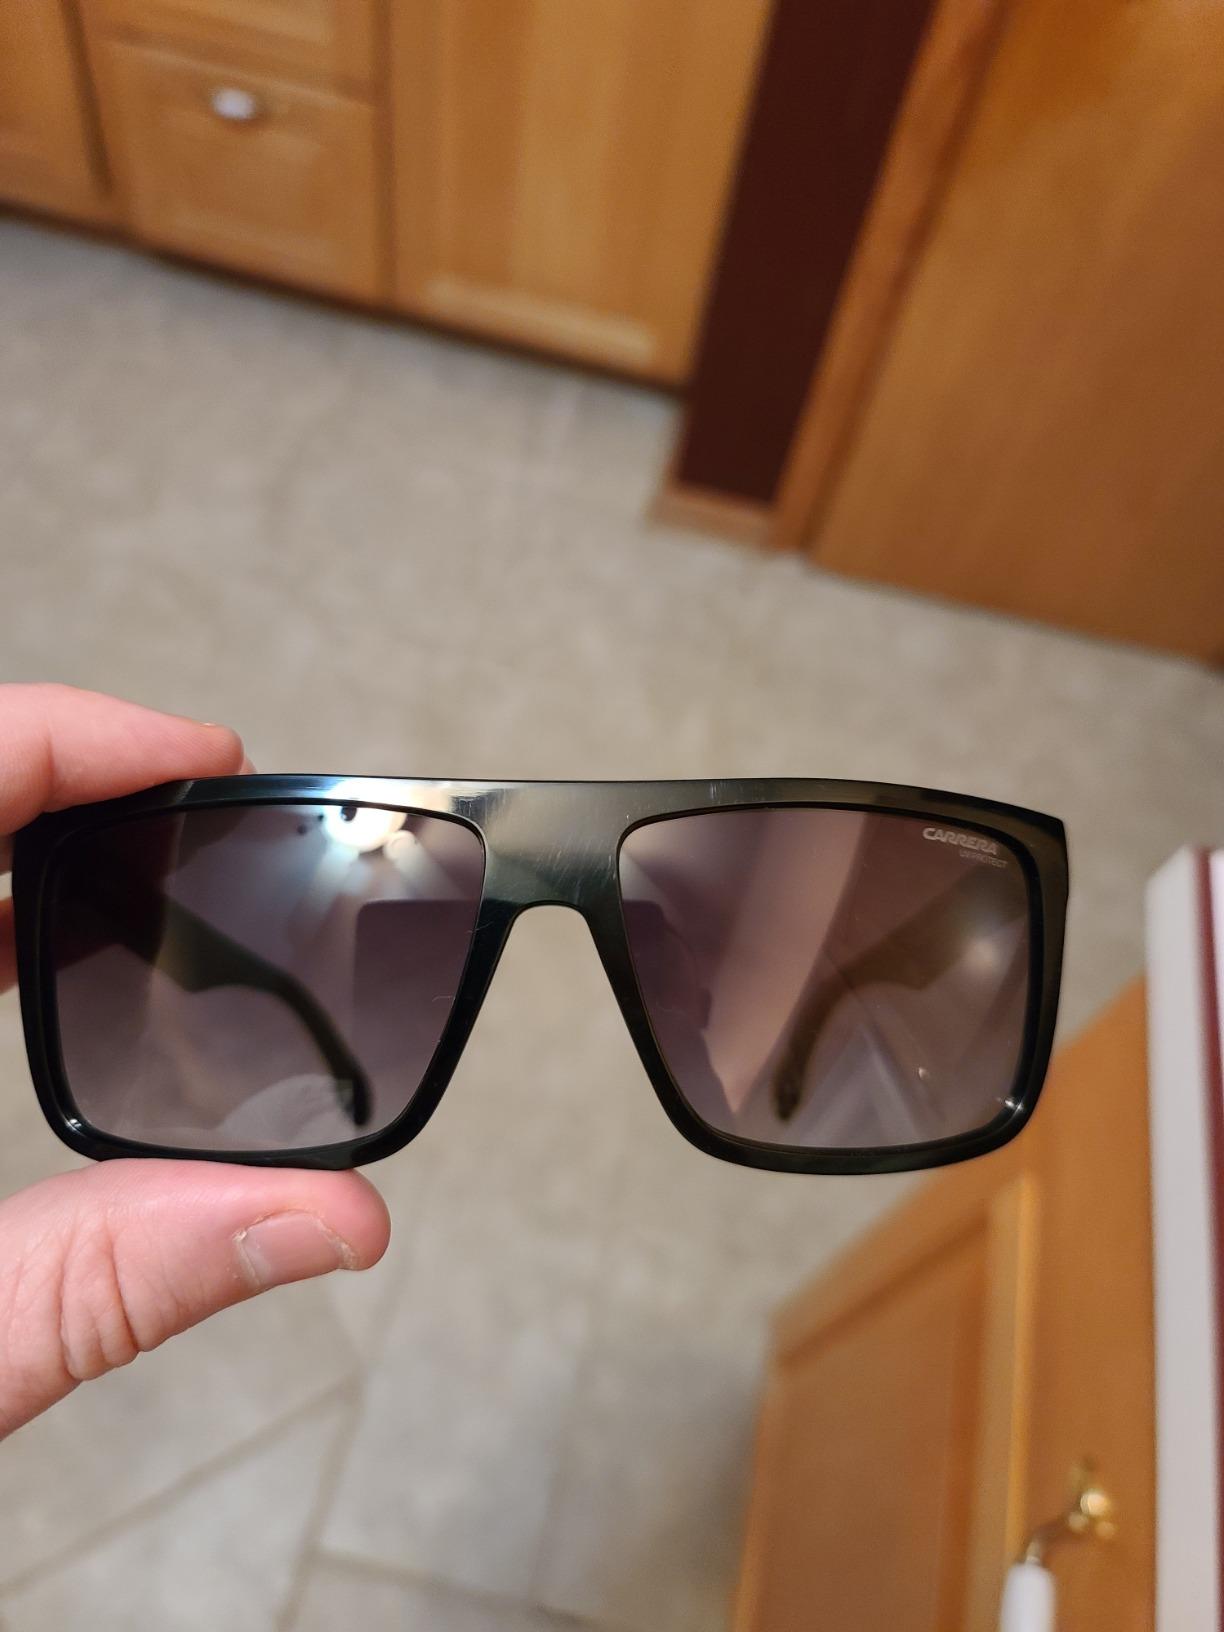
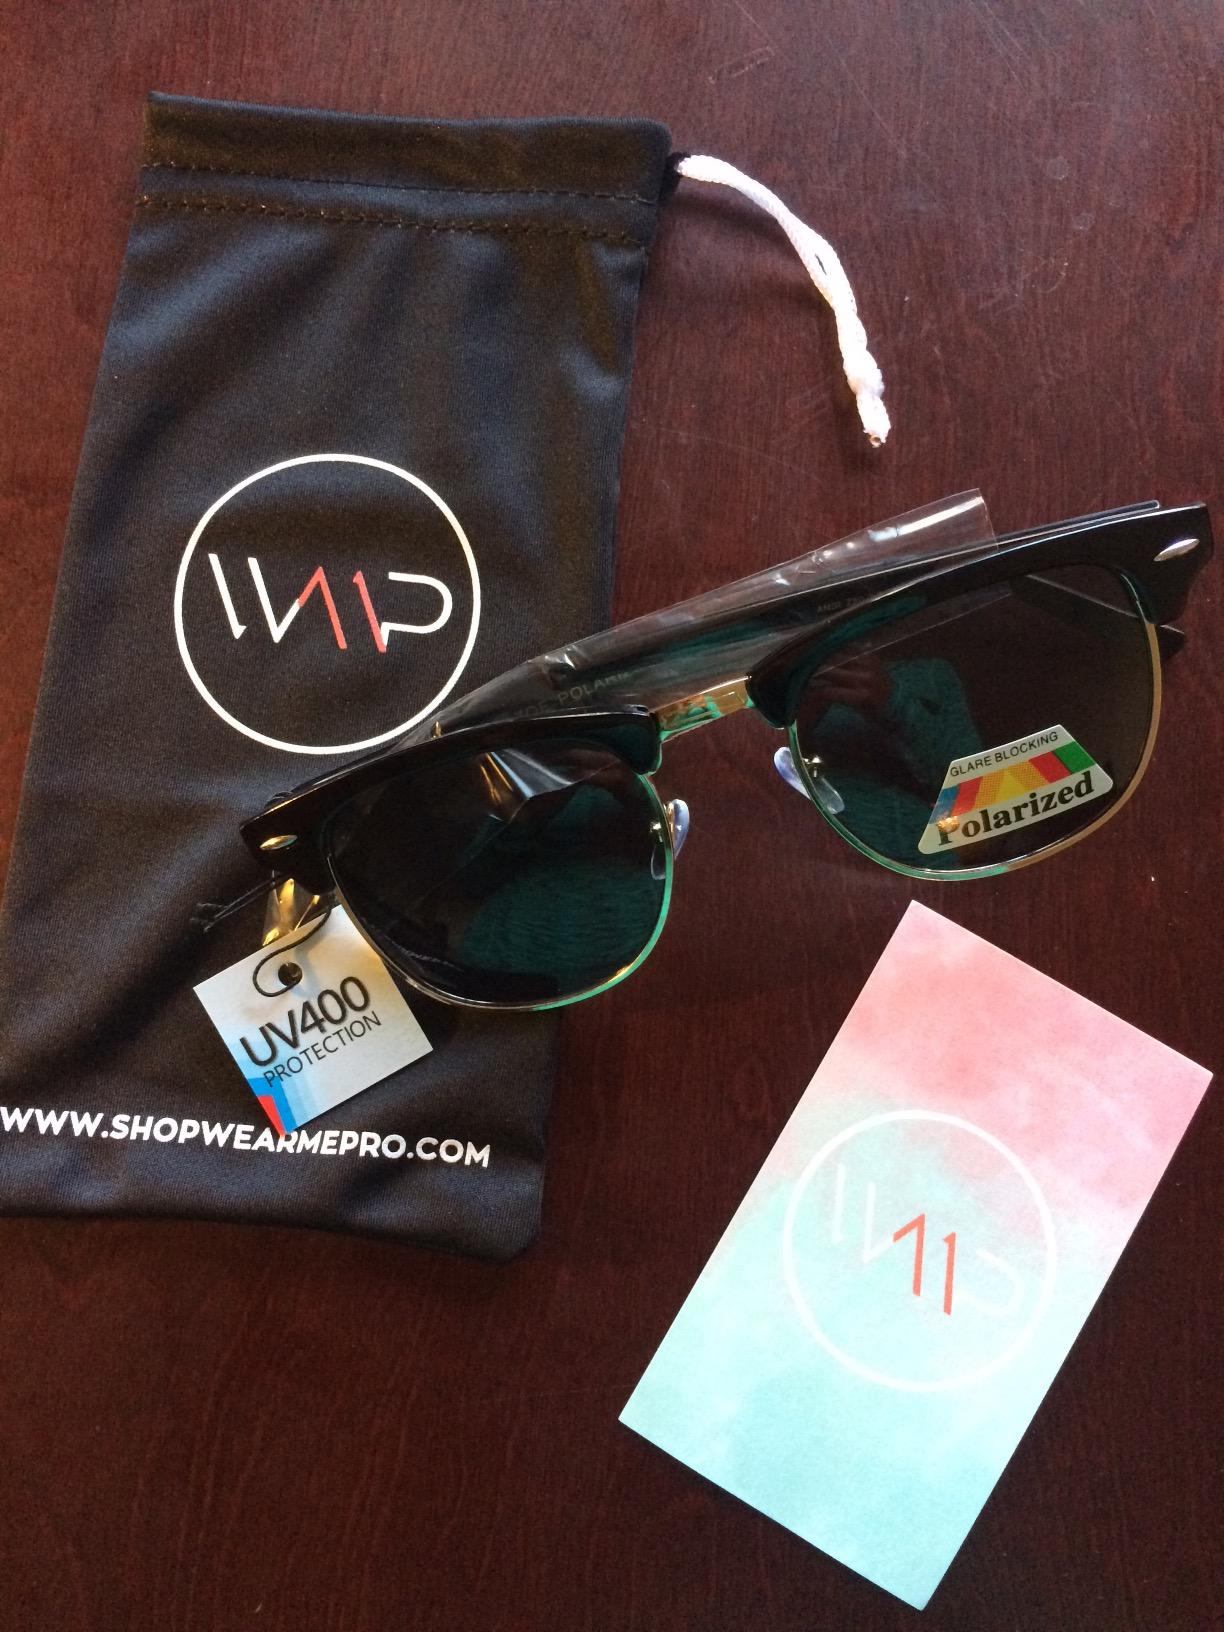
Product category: accessories_sunglasses
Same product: no